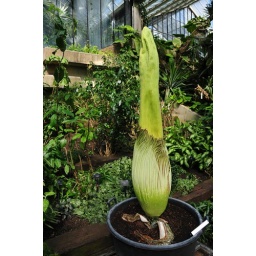
Titan Arum - this plant originates from Sumatra, the largest flower in the world